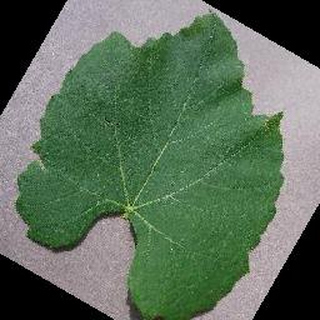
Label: healthy_grape